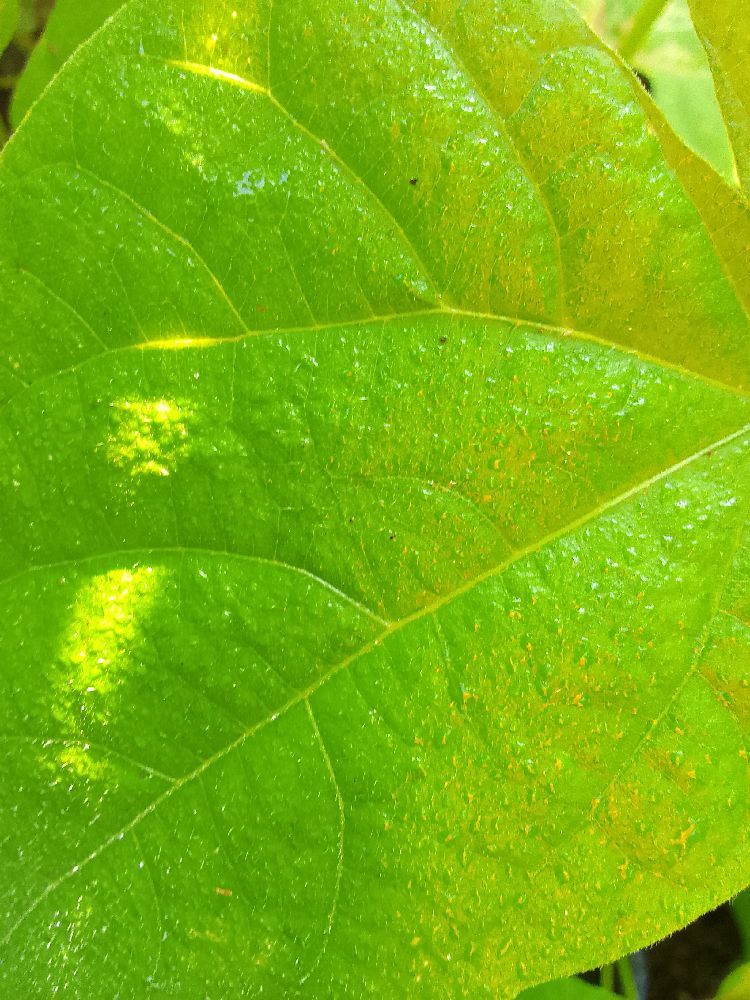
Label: healthy